Automotive industry in Australia

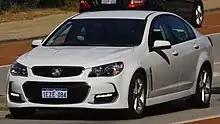
The Holden Commodore (prior to 2018) was a locally produced vehicle by Holden.

Ford Australia is the Australian subsidiary of Ford Motor Company and was founded in Geelong in 1925 as an outpost of Ford Motor Company of Canada, Limited. At that time, Ford Canada was a separate company from Ford USA. Henry Ford had granted the manufacturing rights to Ford in British Empire (later Commonwealth) countries (excepting the UK) to Canadian investors. Ford Australia also has a performance car division, Ford Performance Vehicles, with the cars being marketed under the FPV brand. In May 2013 Ford announced that it will end Australian production in October 2016, but will remain as a competitor in the Australian marketplace with imported vehicles. All factories had closed by 20 October 2016.